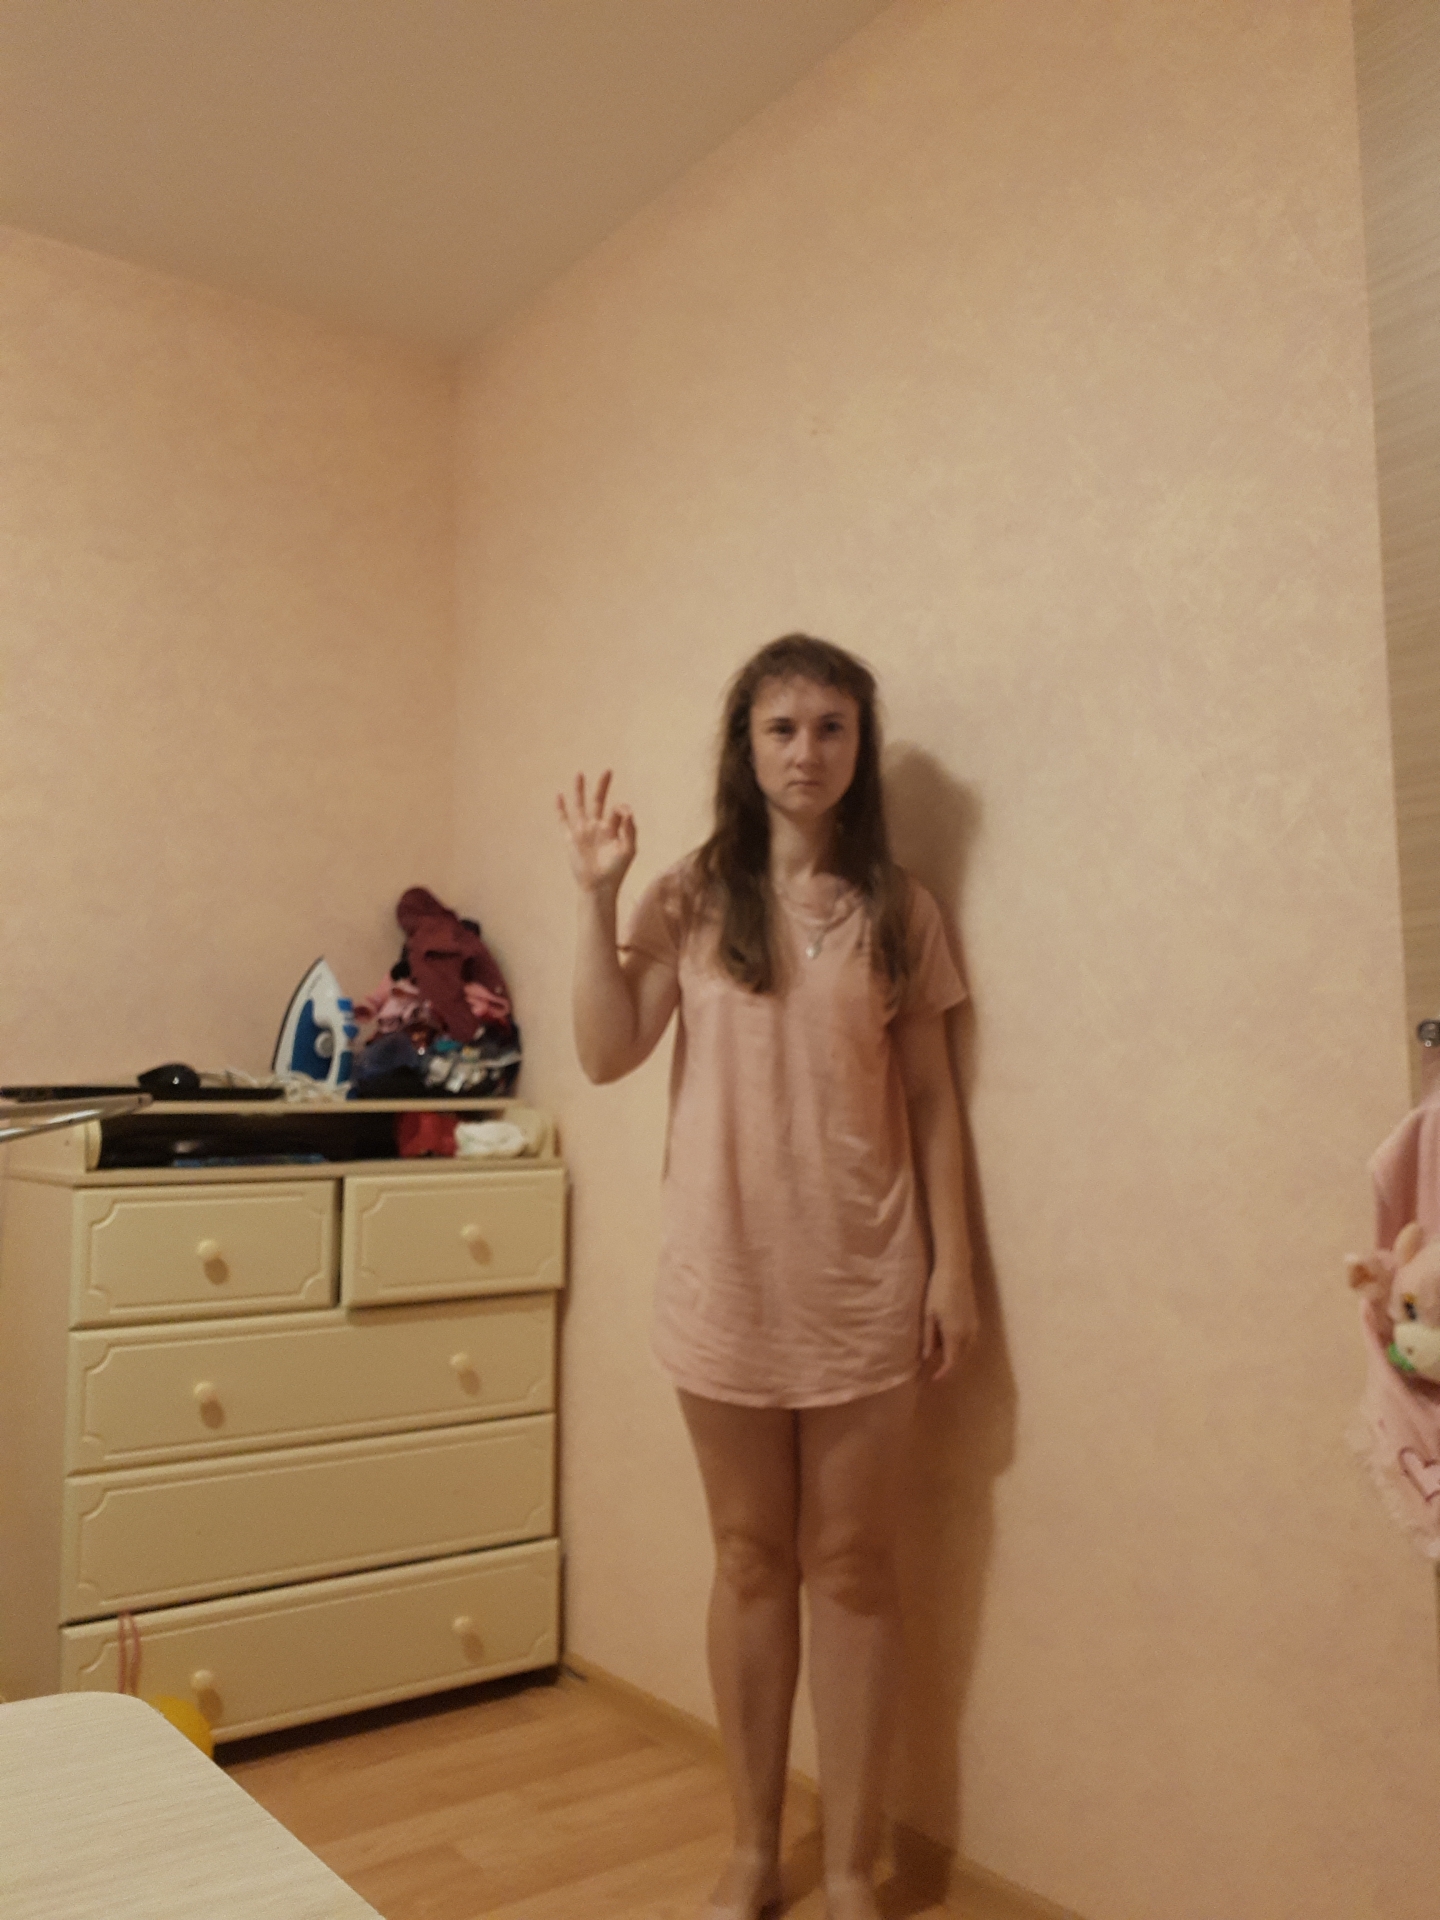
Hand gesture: ok